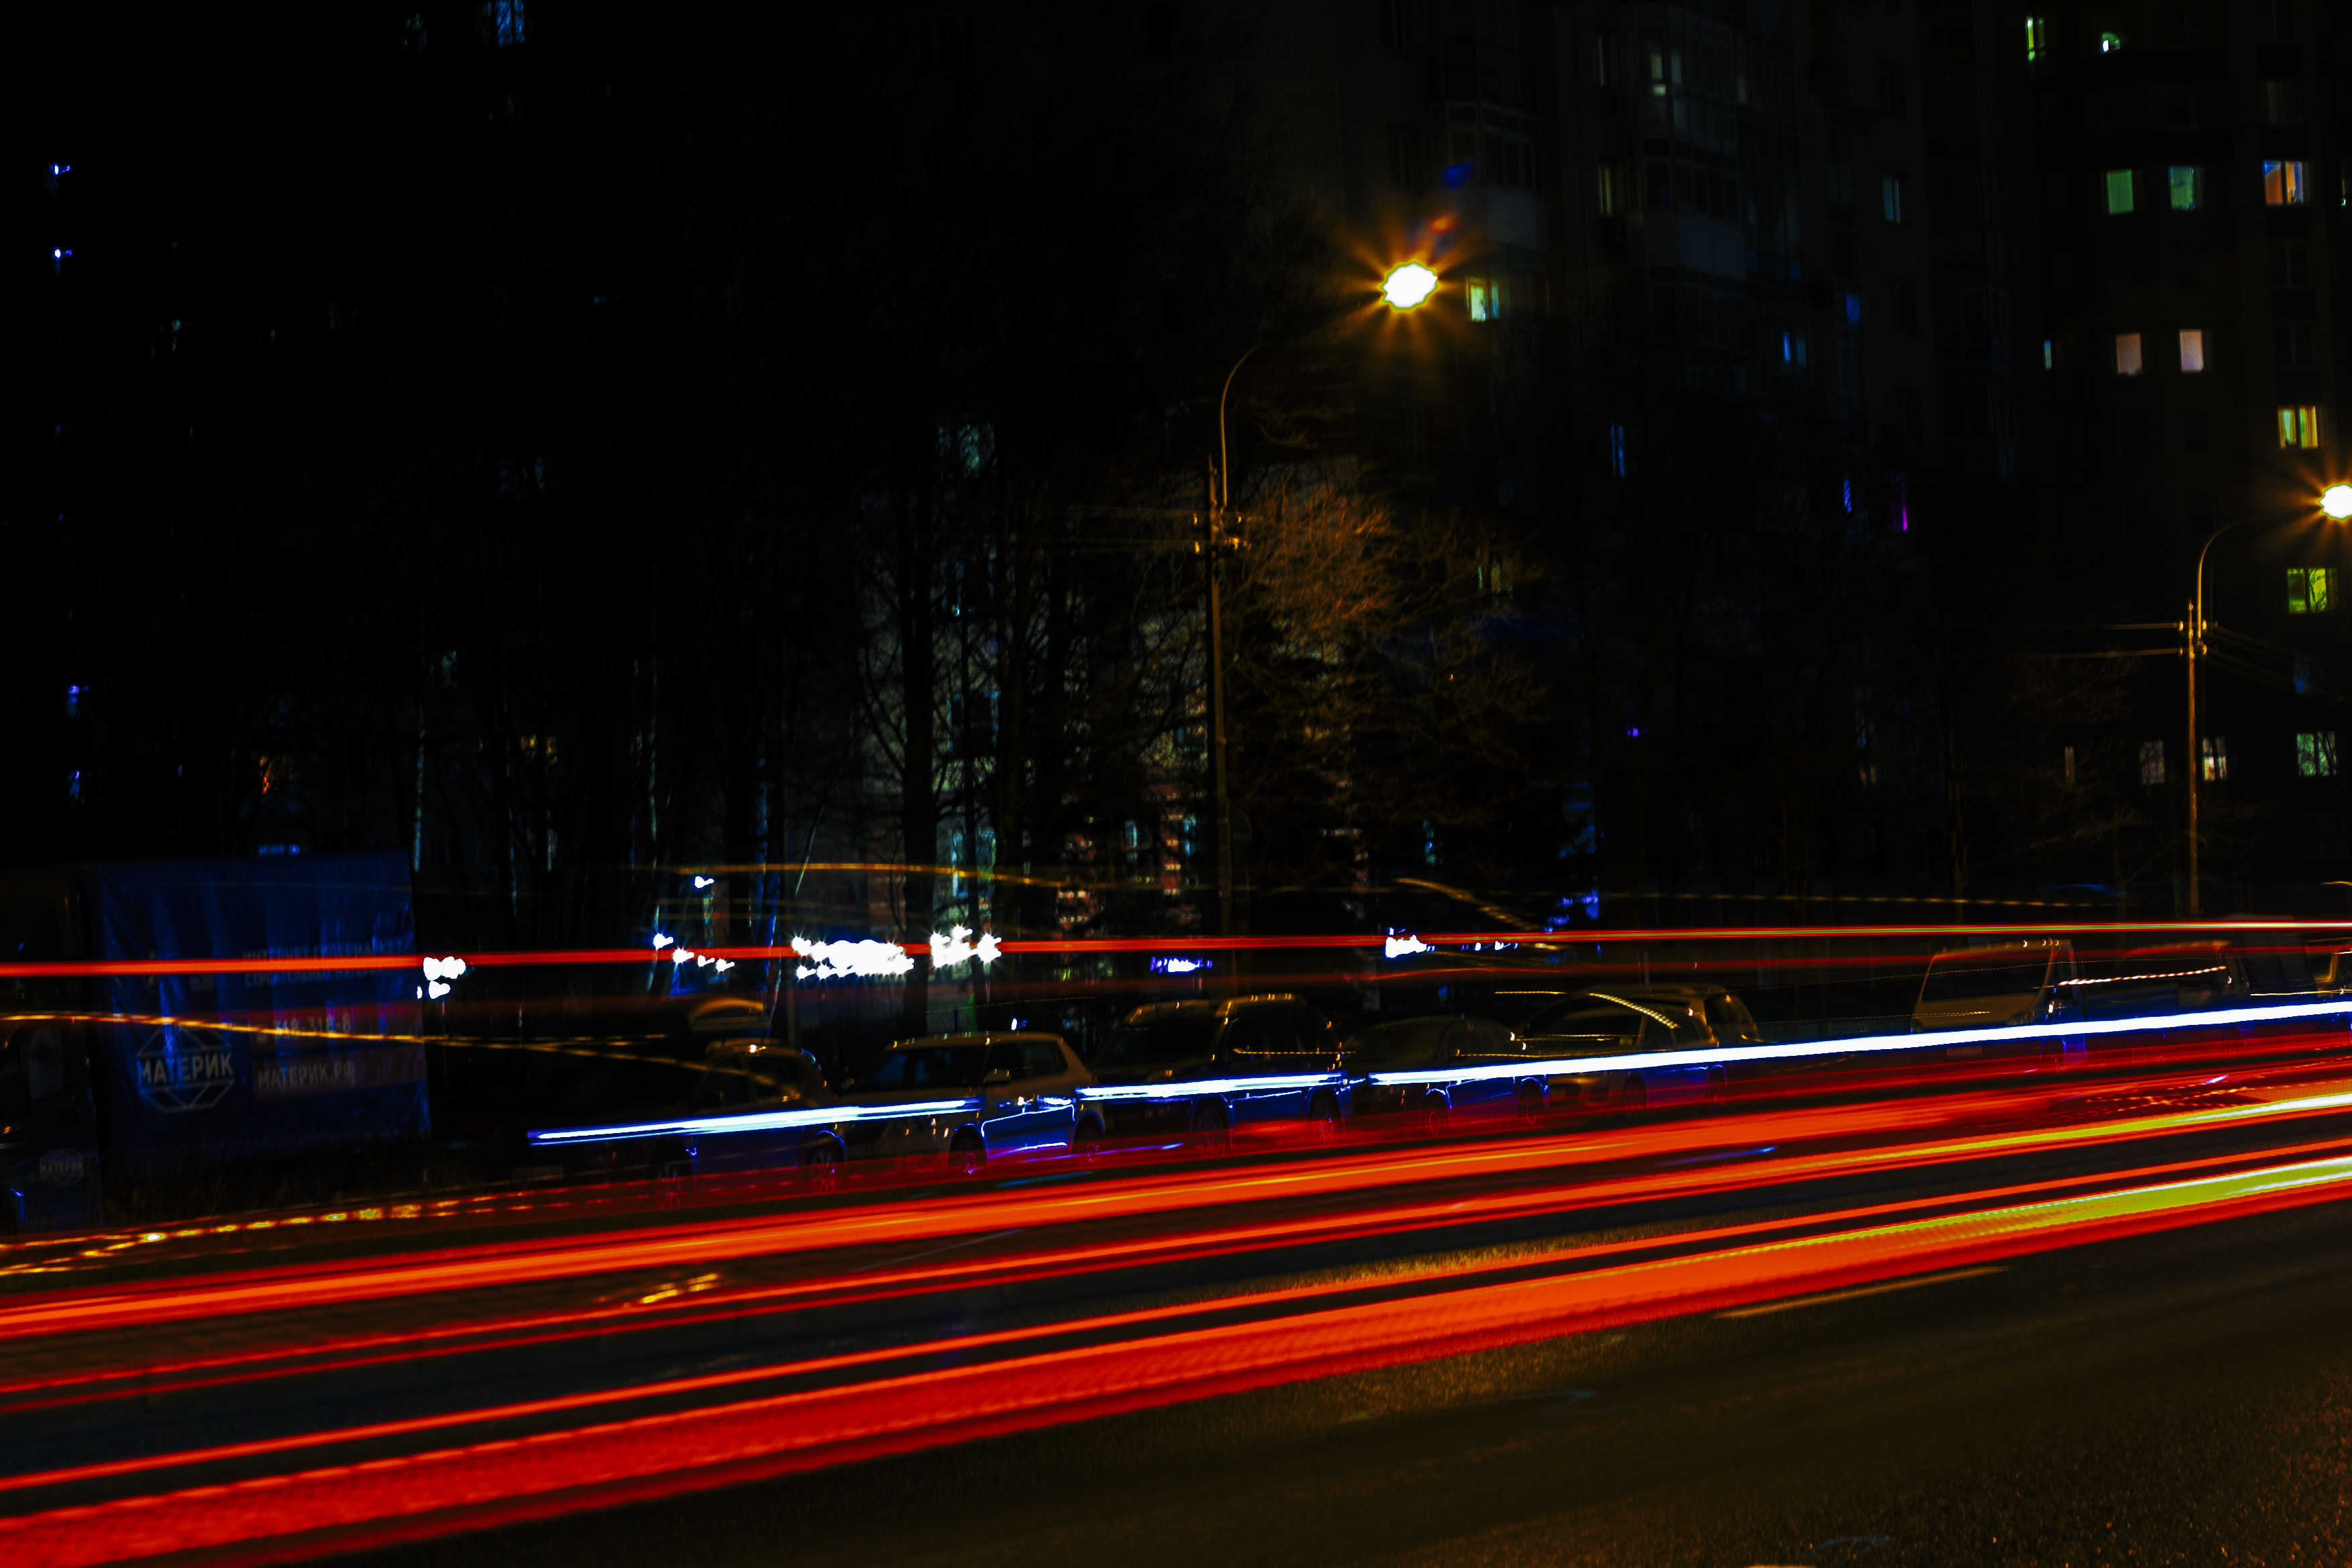
images, automotive lighting, street light, road surface, electricity, asphalt, mode of transport, headlamp, thoroughfare, road, tree, midnight, city, darkness, sky, electric blue, lane, track, highway, street, light fixture, signaling device, traffic, lens flare, evening, freeway, night, auto part, electrical supply, cityscape, public utility, landscape, transport, Security lighting, art, neon